Ngaherehere

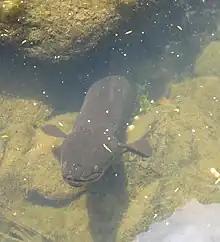
A New Zealand longfin eel ("tuna").

Wharekopae was a pā upriver from Te Rapu, above , where the Ruakituri and Hangaroa Rivers come together to form the Wairoa. It had two leading chiefs, Tutaki and Puraho, who each controlled one end of the settlement. They quarrelled over an eel pond and Tutaki was killed.